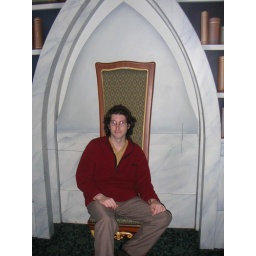
me in beast's castle chair at disney